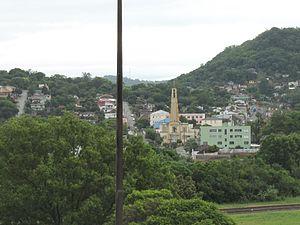
Itararé est un quartier de la ville brésilienne de Santa Maria, Rio Grande do Sul. Le quartier est situé dans district de Sede.